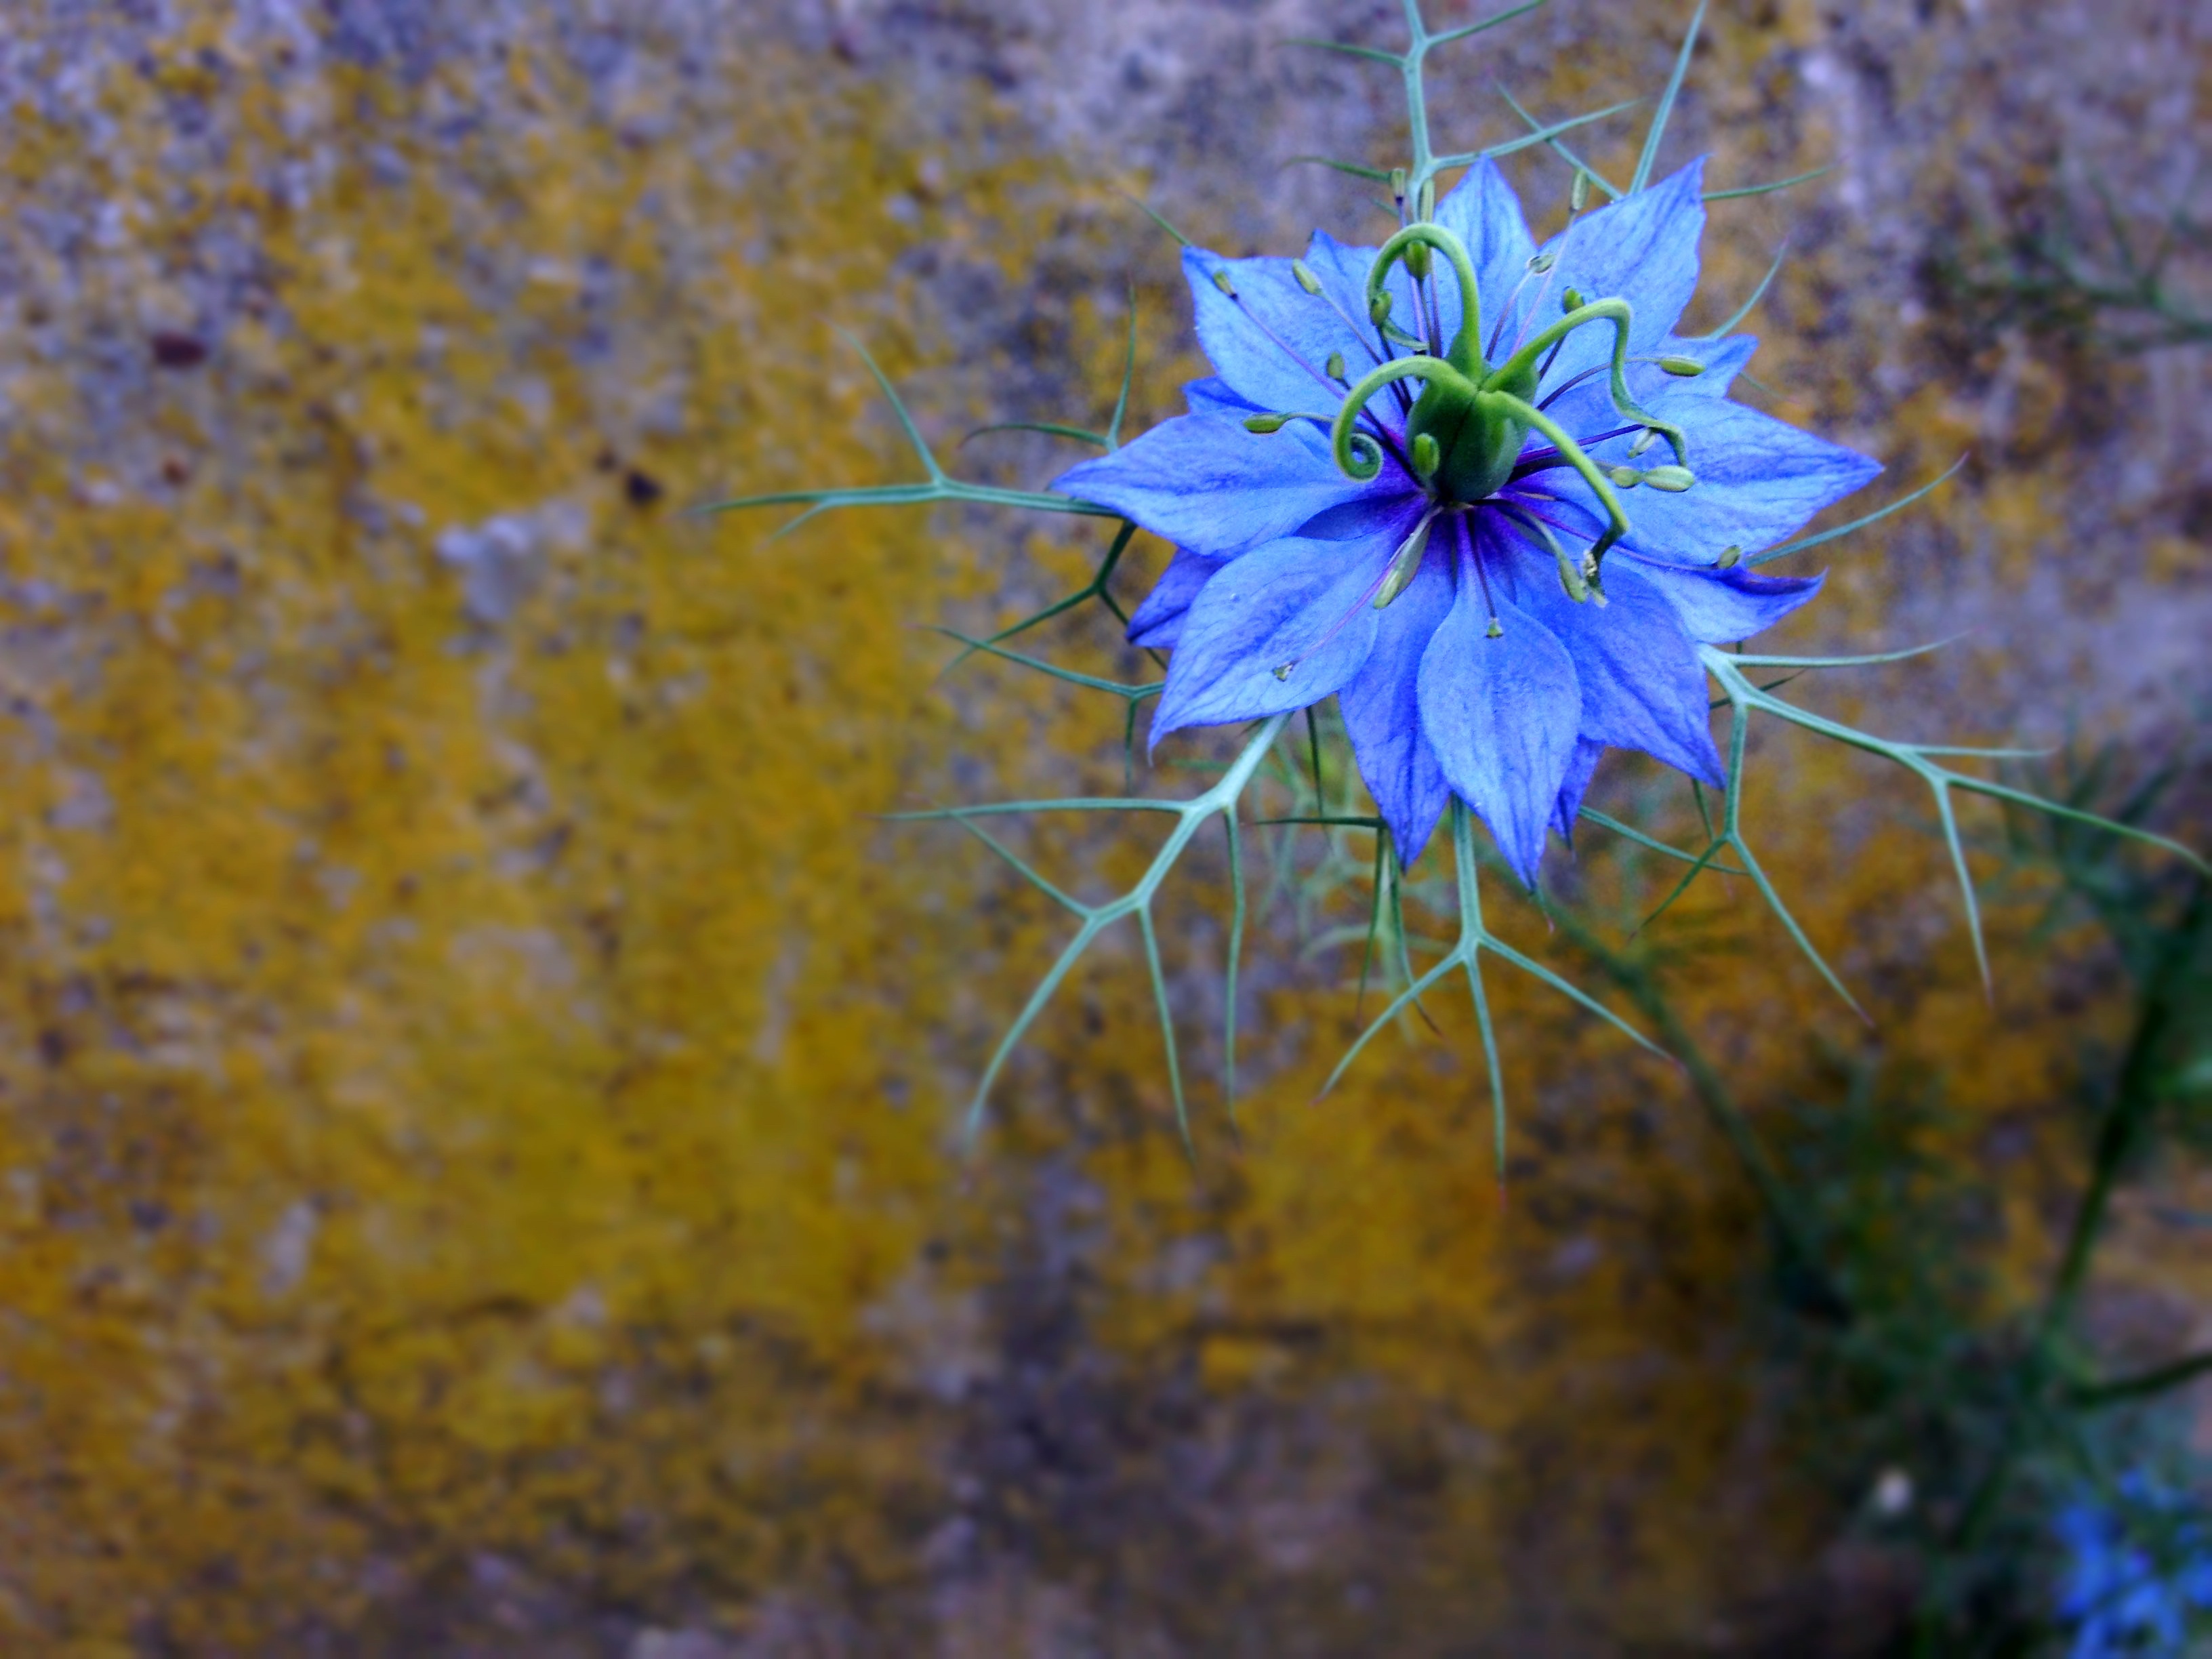
tree, nature, blossom, plant, sunlight, leaf, flower, bloom, produce, autumn, botany, blue, yellow, flora, wildflower, macro photography, flowering plant, wallflower, land plant